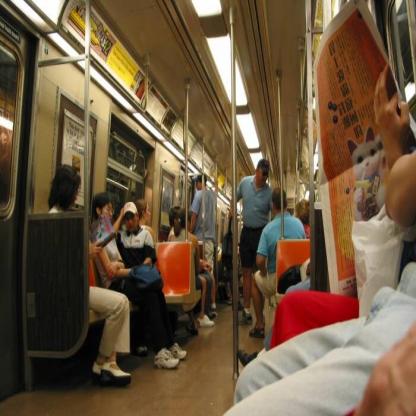
Scene: Indoor